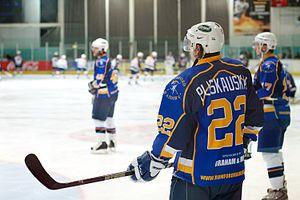
Darius Pliskauskas est un joueur professionnel de hockey sur glace lituanien.